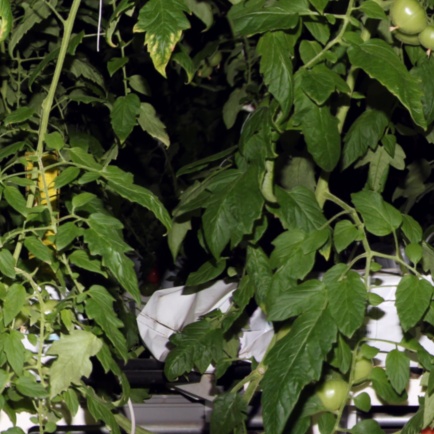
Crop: tomato